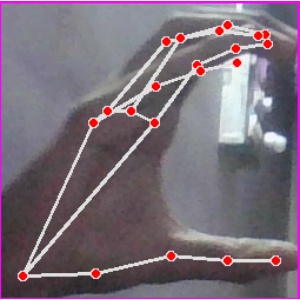
अक्षर: ऋ